Giganto Maxia

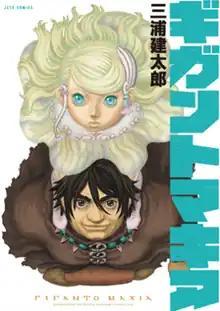
Volume cover

is a Japanese manga series written and illustrated by Kentaro Miura. It was serialized in Hakusensha's manga magazine "Young Animal" from November 2013 to March 2014, with its chapters collected in a single volume.